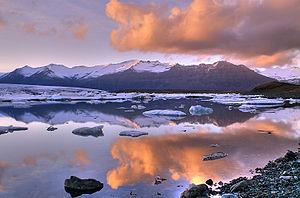
Le Jökulsárlón, un lac glaciaire du sud de l'Islande. A la droite, l'une des langues descendant du glacier Vatnajökull.